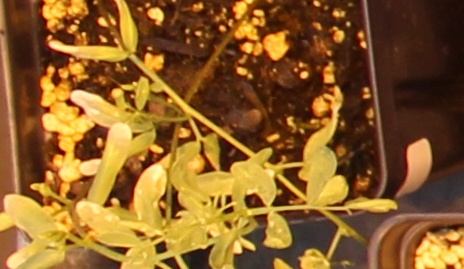
Label: Lentil